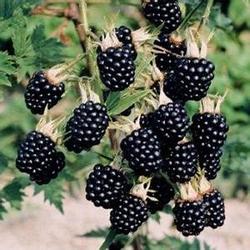
Label: Blackberry